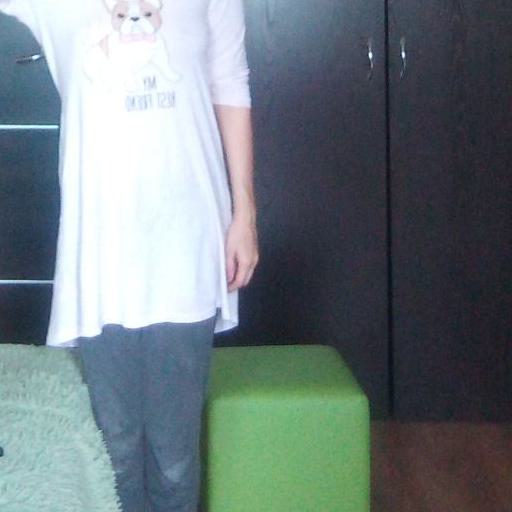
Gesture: no_gesture